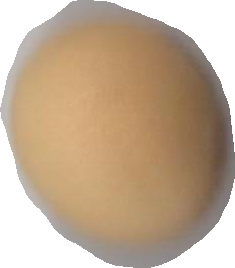
Variety: Grobogan